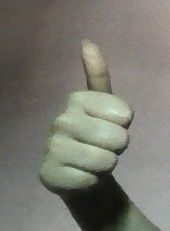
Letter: aleff